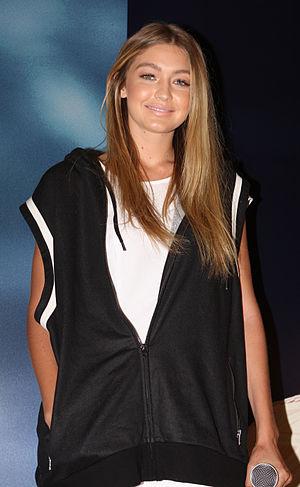
Jelena Noura Hadid dite Gigi Hadid, née le 23 avril 1995 à Los Angeles, est un mannequin américain.